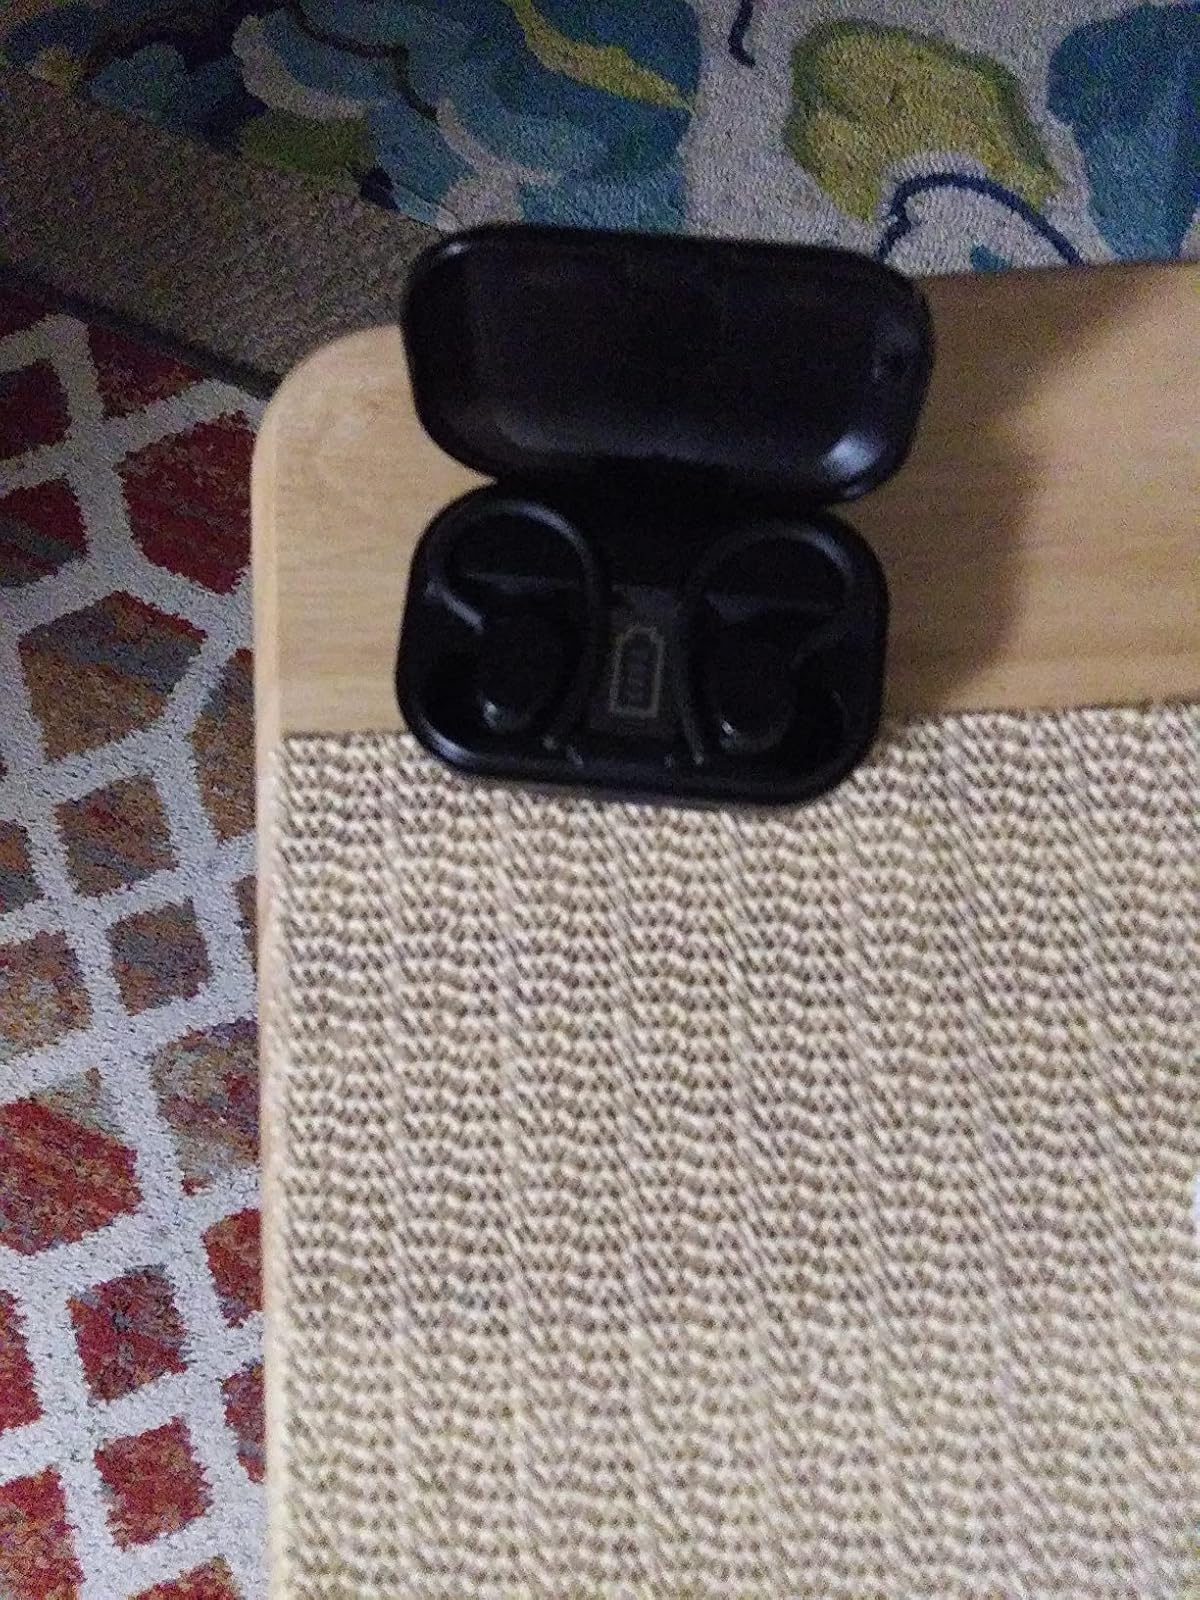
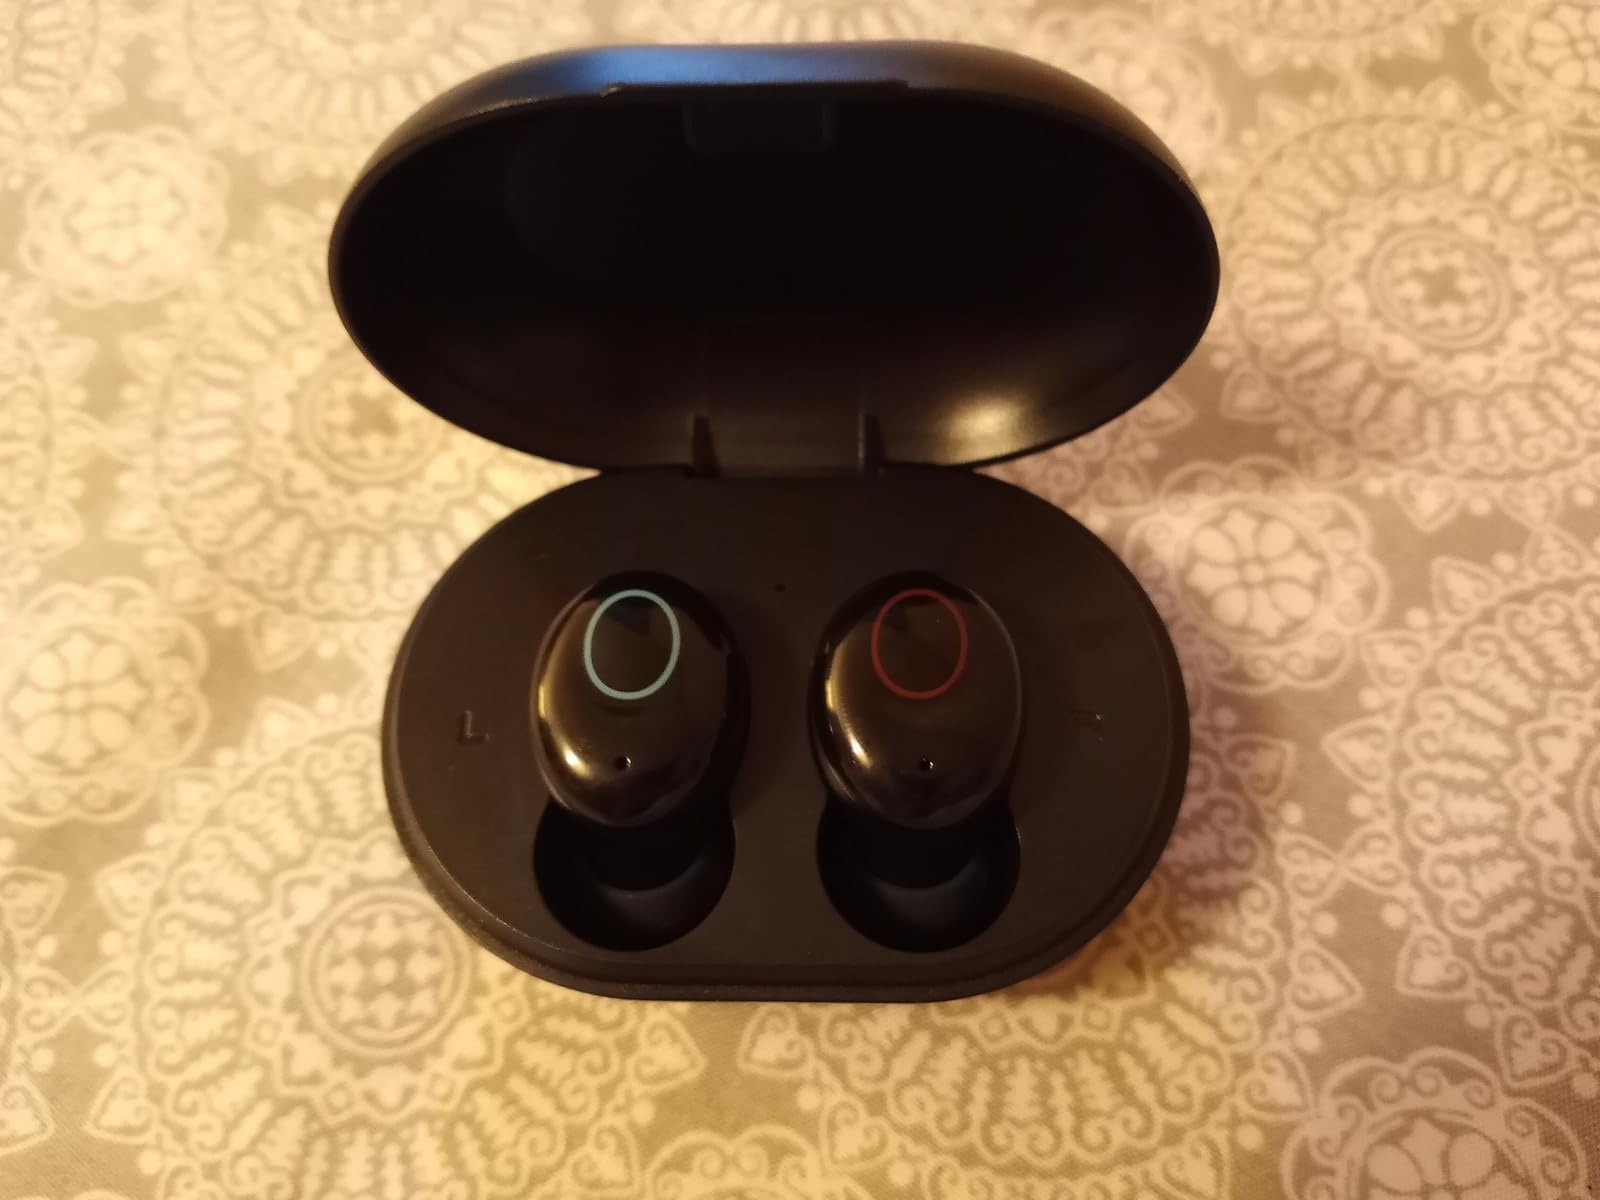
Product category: earbuds
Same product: no